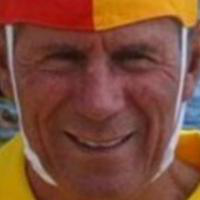
Age group: age 56-65